Music in the Elizabethan era

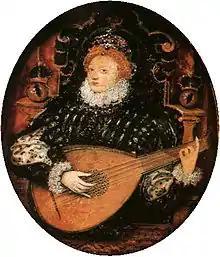
"Portrait of Elizabeth I of England playing the lute", portrait miniature by Nicholas Hilliard, c. 1580

During the reign of Queen Elizabeth I (1558–1603), English art and high culture reached a pinnacle known as the height of the English Renaissance. Elizabethan music experienced a shift in popularity from sacred to secular music and the rise of instrumental music. Professional musicians were employed by the Church of England, the nobility, and the rising middle-class.